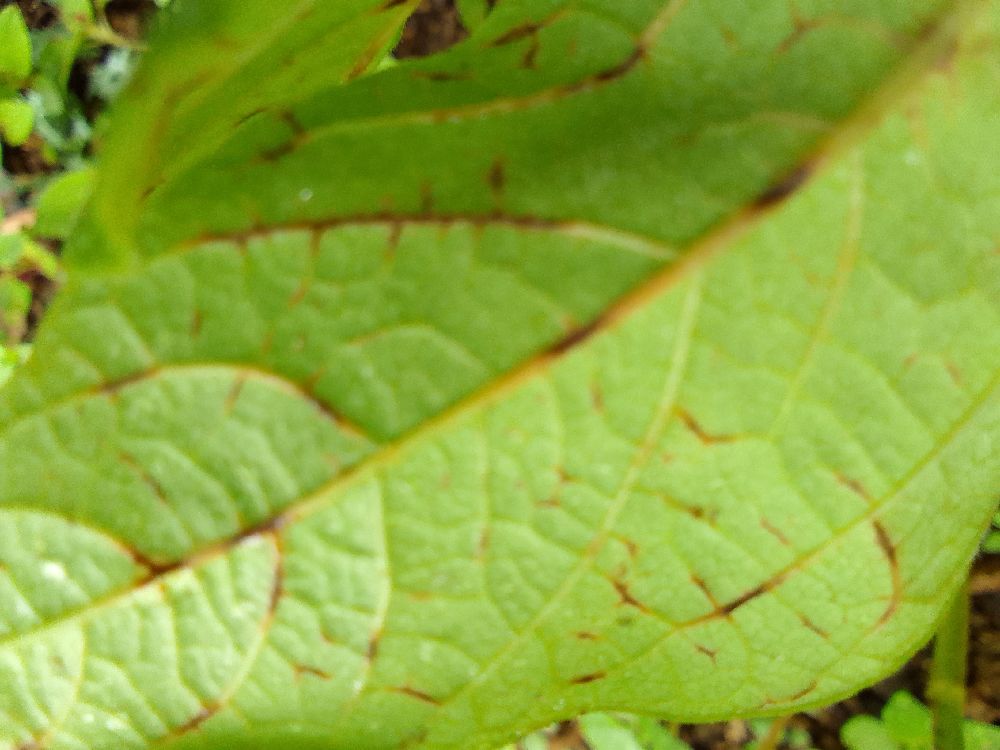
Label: anthracnose